Anthony Bourdain

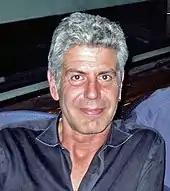
Bourdain in 2007

Drew Magary, in a column for "GQ" published on the day of Bourdain's death, reflected that Bourdain was heir in spirit to Hunter S. Thompson. "Smithsonian" magazine declared Bourdain "the original rock star" of the culinary world, while his public persona was characterized by "Gothamist" as "culinary bad boy". Due to his liberal use of profanity and sexual references in his television show "No Reservations", the network added viewer-discretion advisories to each episode.